Omar Leslie Kilborn

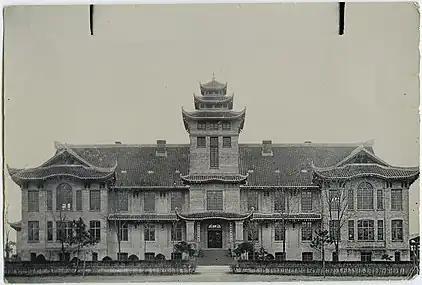
Methodists' Hart Memorial College at West China Union University

Kilborn believed that his duty as a medical missionary was to heal and care for the sick Chinese and fellow missionaries in China as well as "[teach] the science of medicine to young Chinese Christians in Mission Medical Colleges". He hoped to bring western medicine to the Chinese, for the Chinese and by the Chinese.